Which point is corresponding to the reference point?
Reference image:
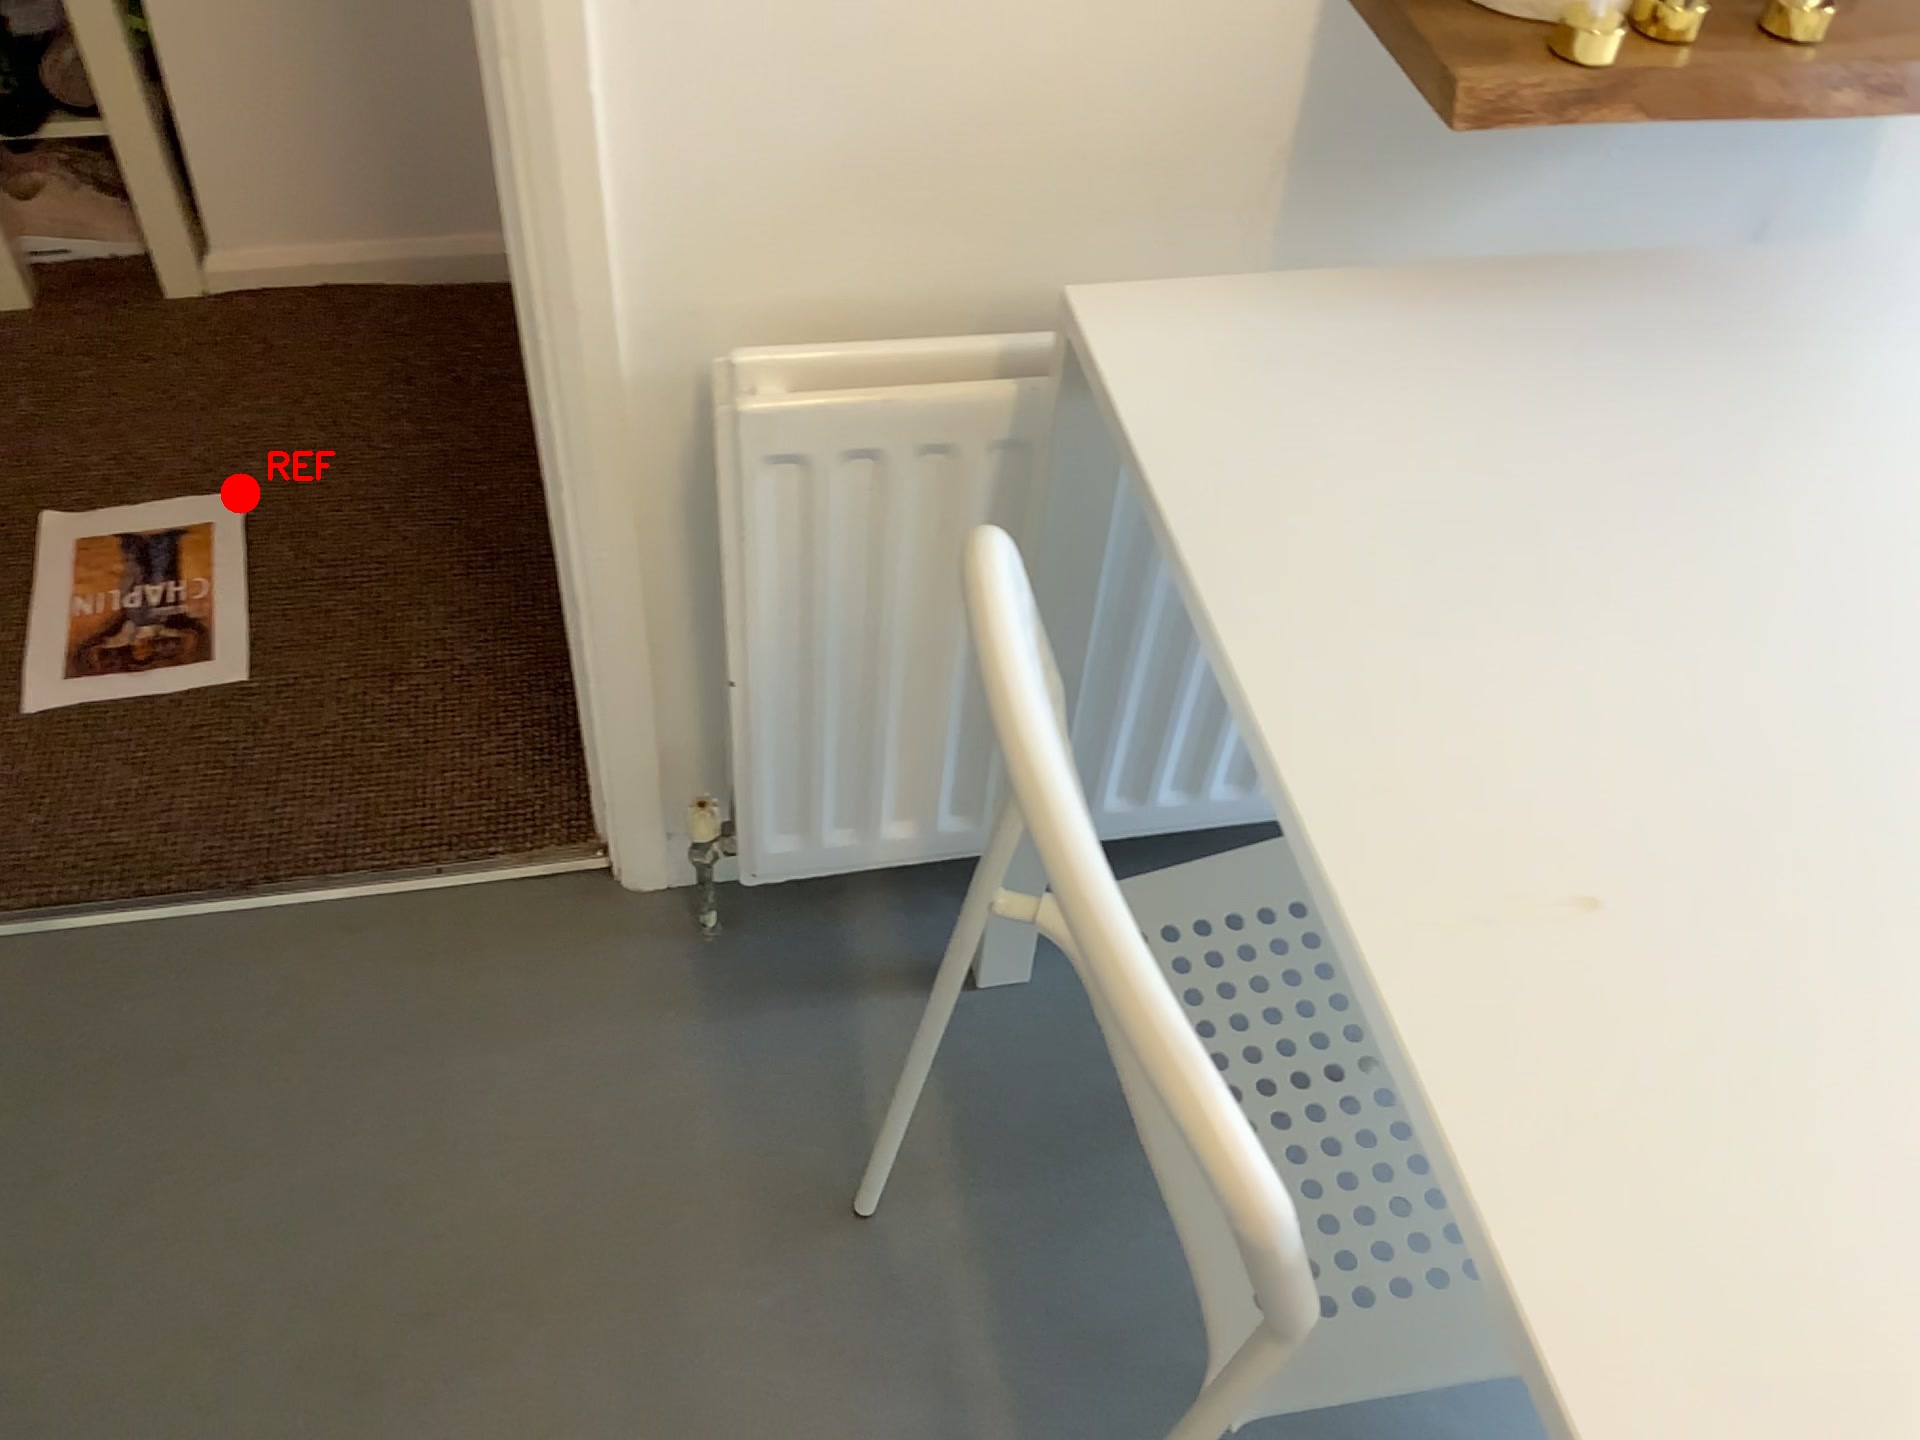
Option image:
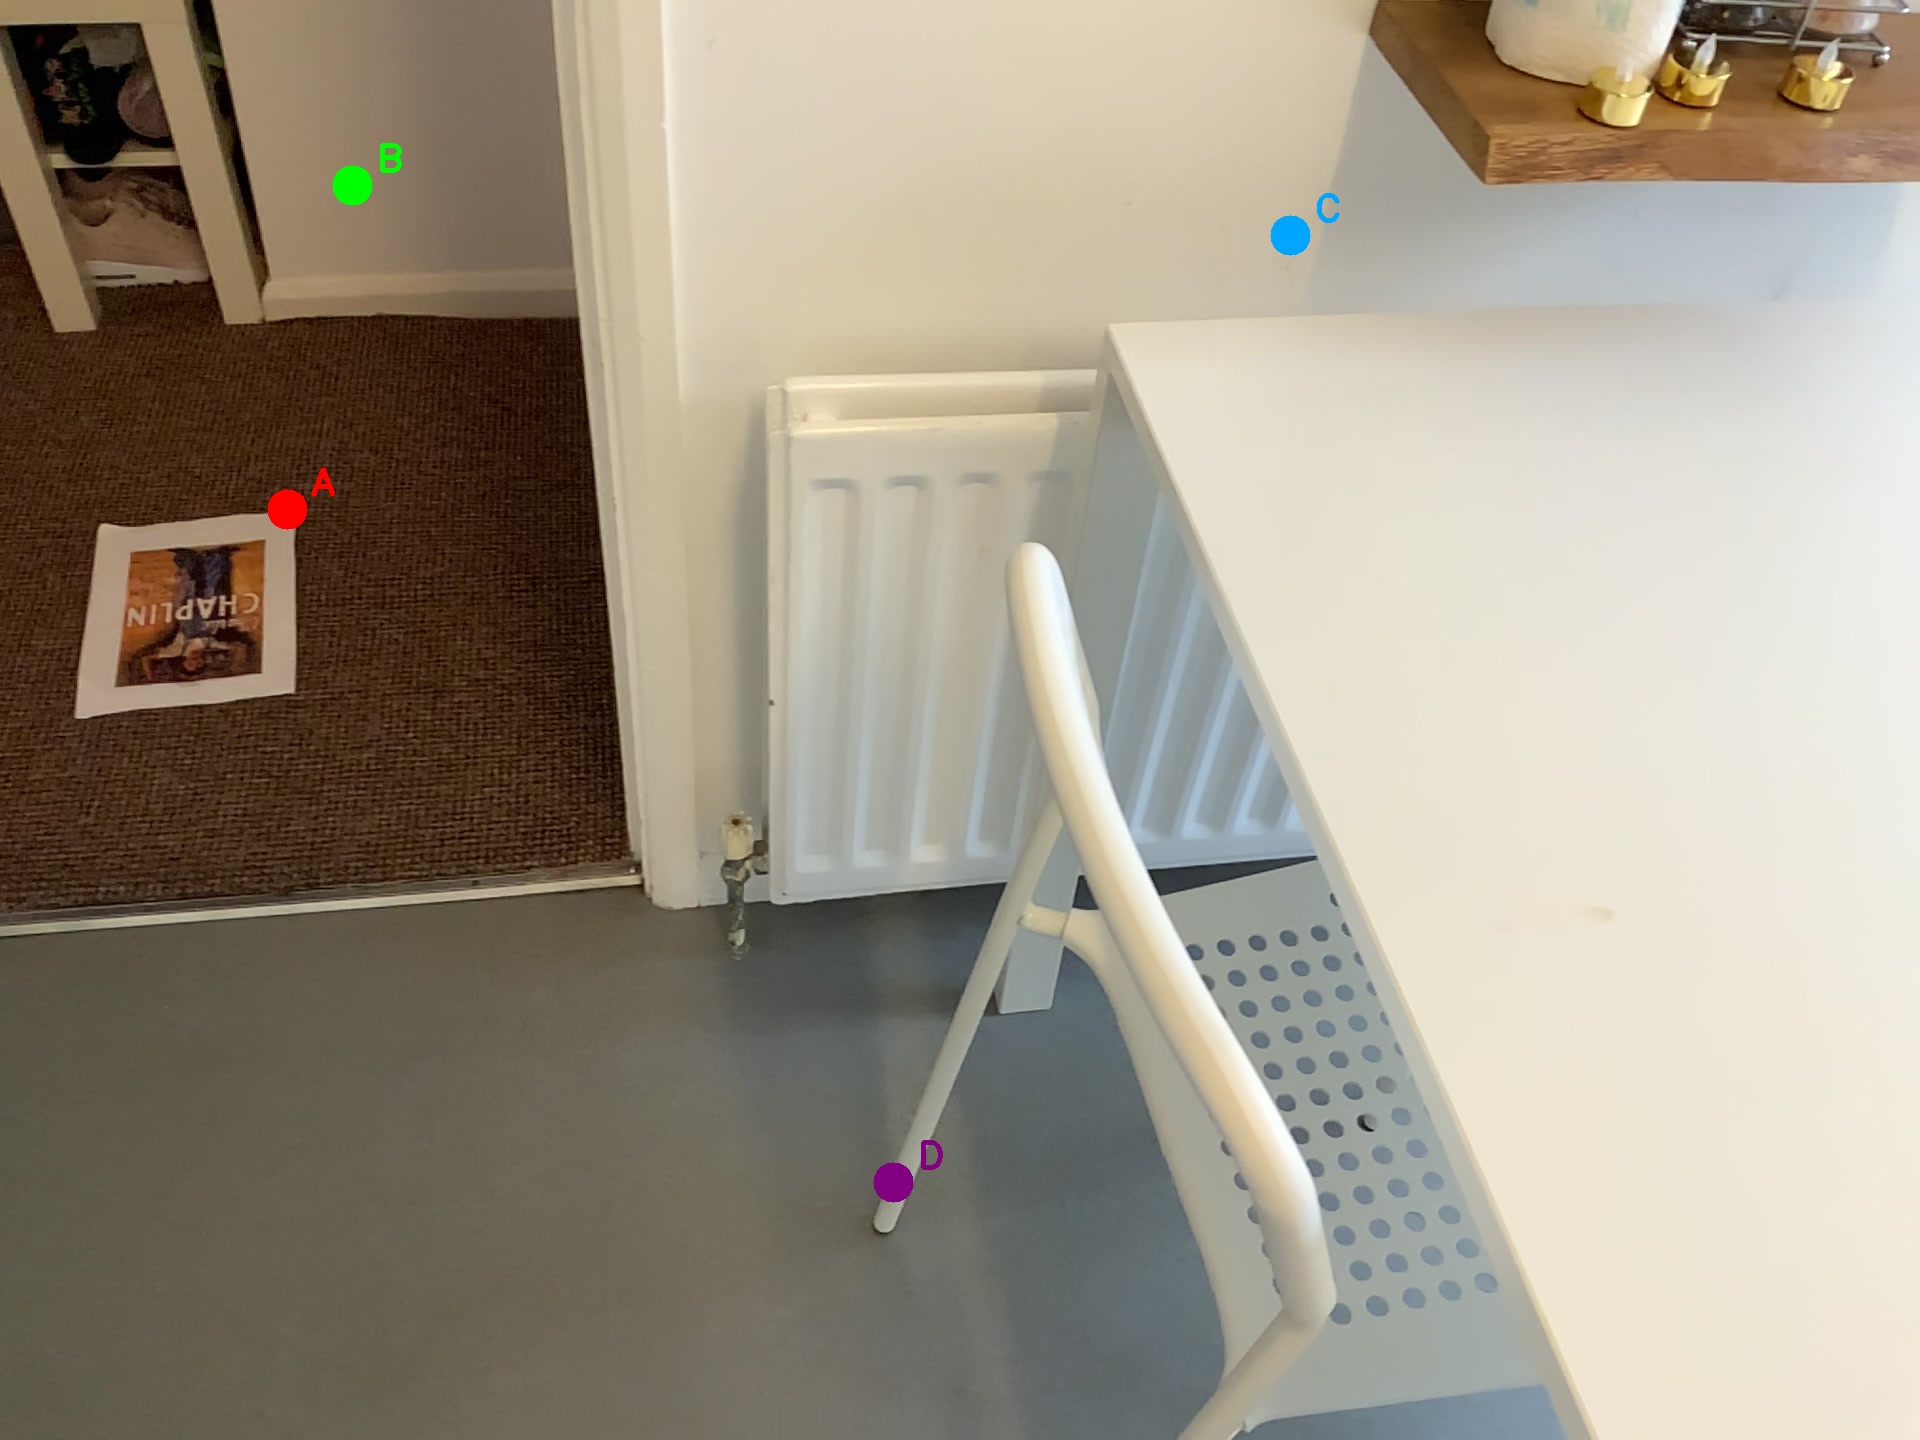
Choices:
Point A
Point B
Point C
Point D
Answer: (A)